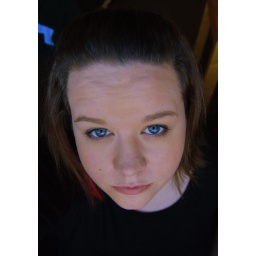
the blue sky in my eyes. so blue.